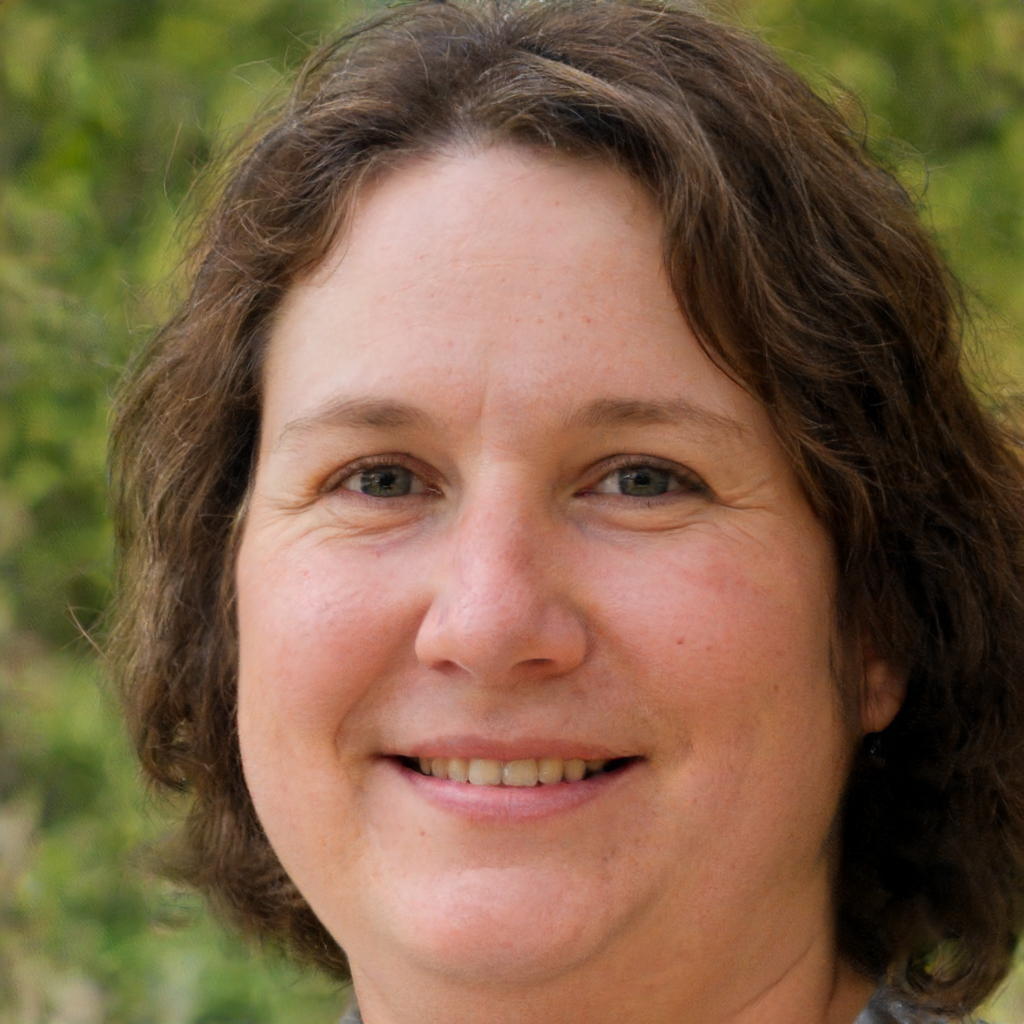
Label: Colored